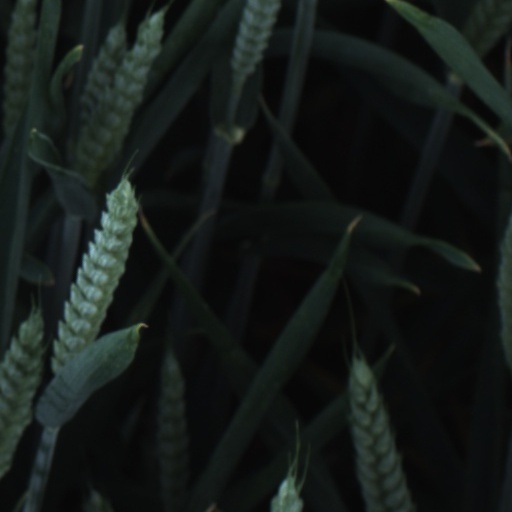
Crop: wheat